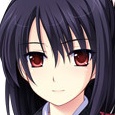
Portrait style: Anime Portrait